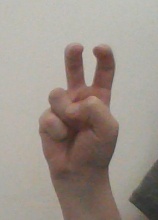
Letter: toot